Shenna Bellows

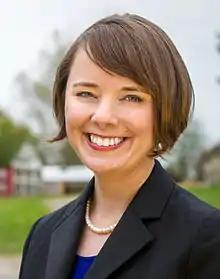
Bellows in 2014

Shenna Lee Bellows (born March 23, 1975) is an American politician and civil rights advocate who has served as the 50th Secretary of State of Maine since January 2021. She is the first woman to hold this position. Before entering politics, Bellows worked as a civil rights advocate, serving as executive director of the American Civil Liberties Union (ACLU) of Maine from 2005 to 2013 and later as executive director of the Holocaust and Human Rights Center of Maine from 2018 to 2020.